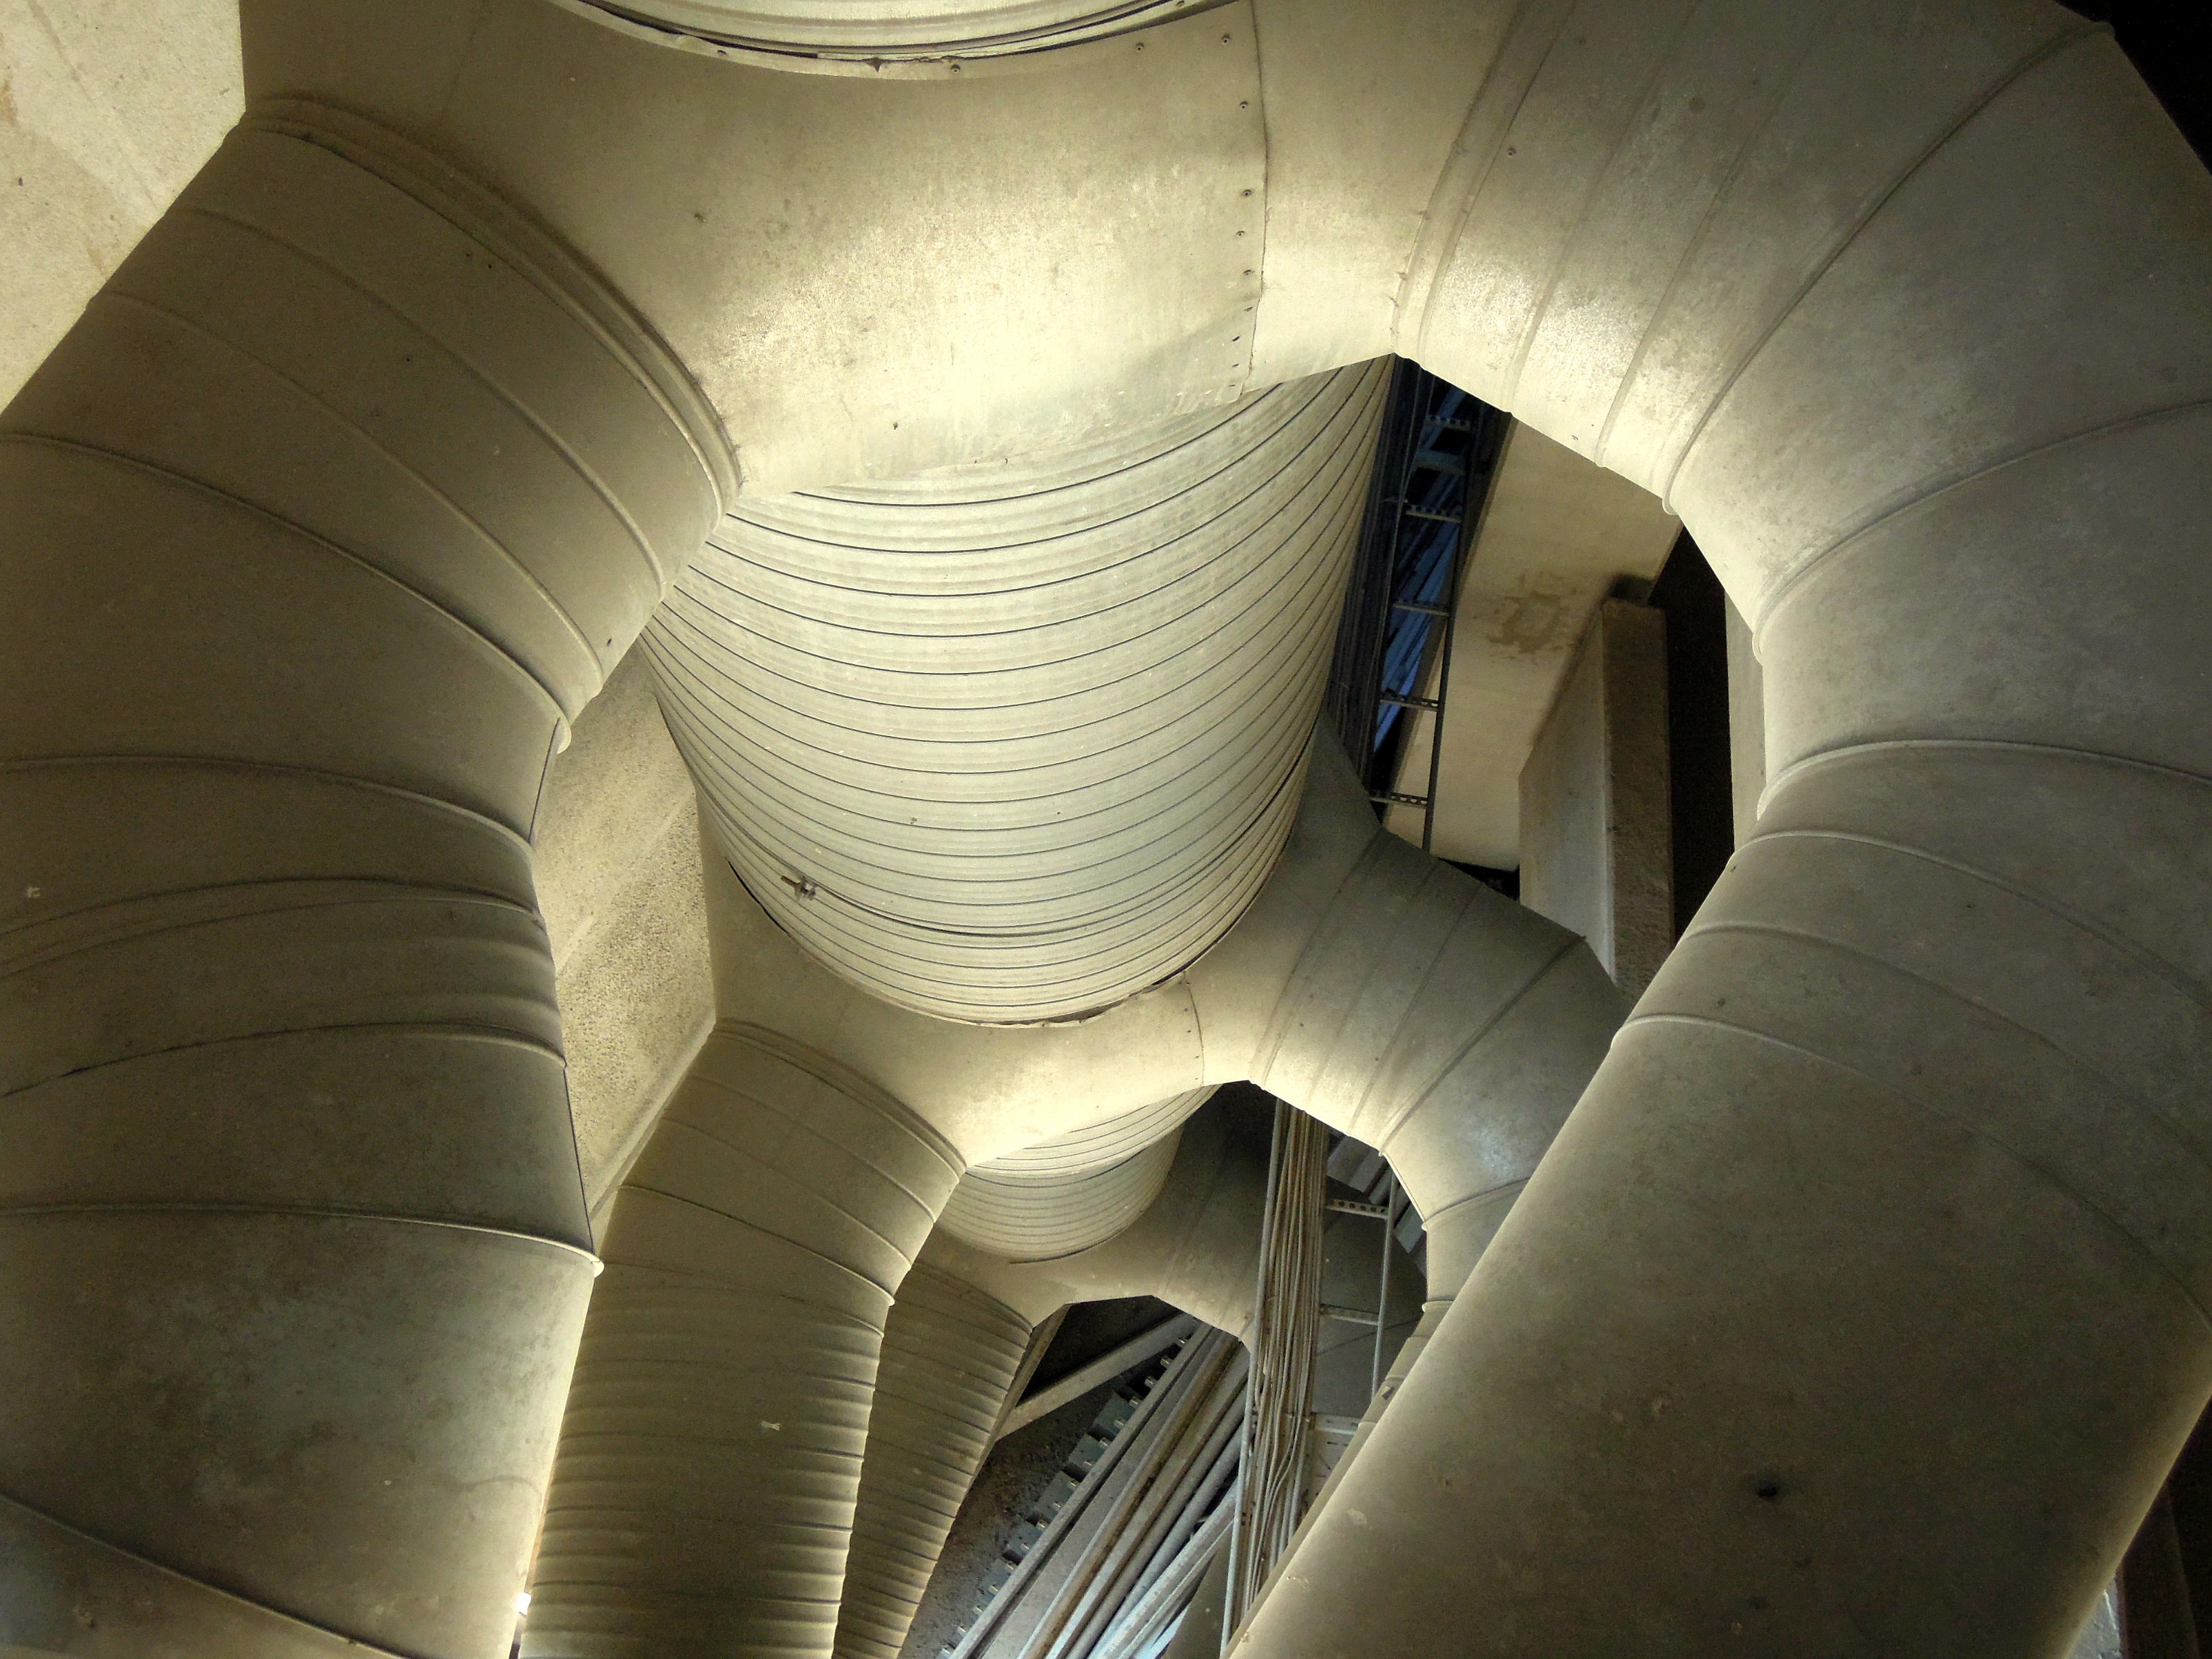
wing, architecture, wheel, material, tire, drainage, piping, tubes, automotive tire, the outer, the tube parts, the use of water, heating water, sewage pipes